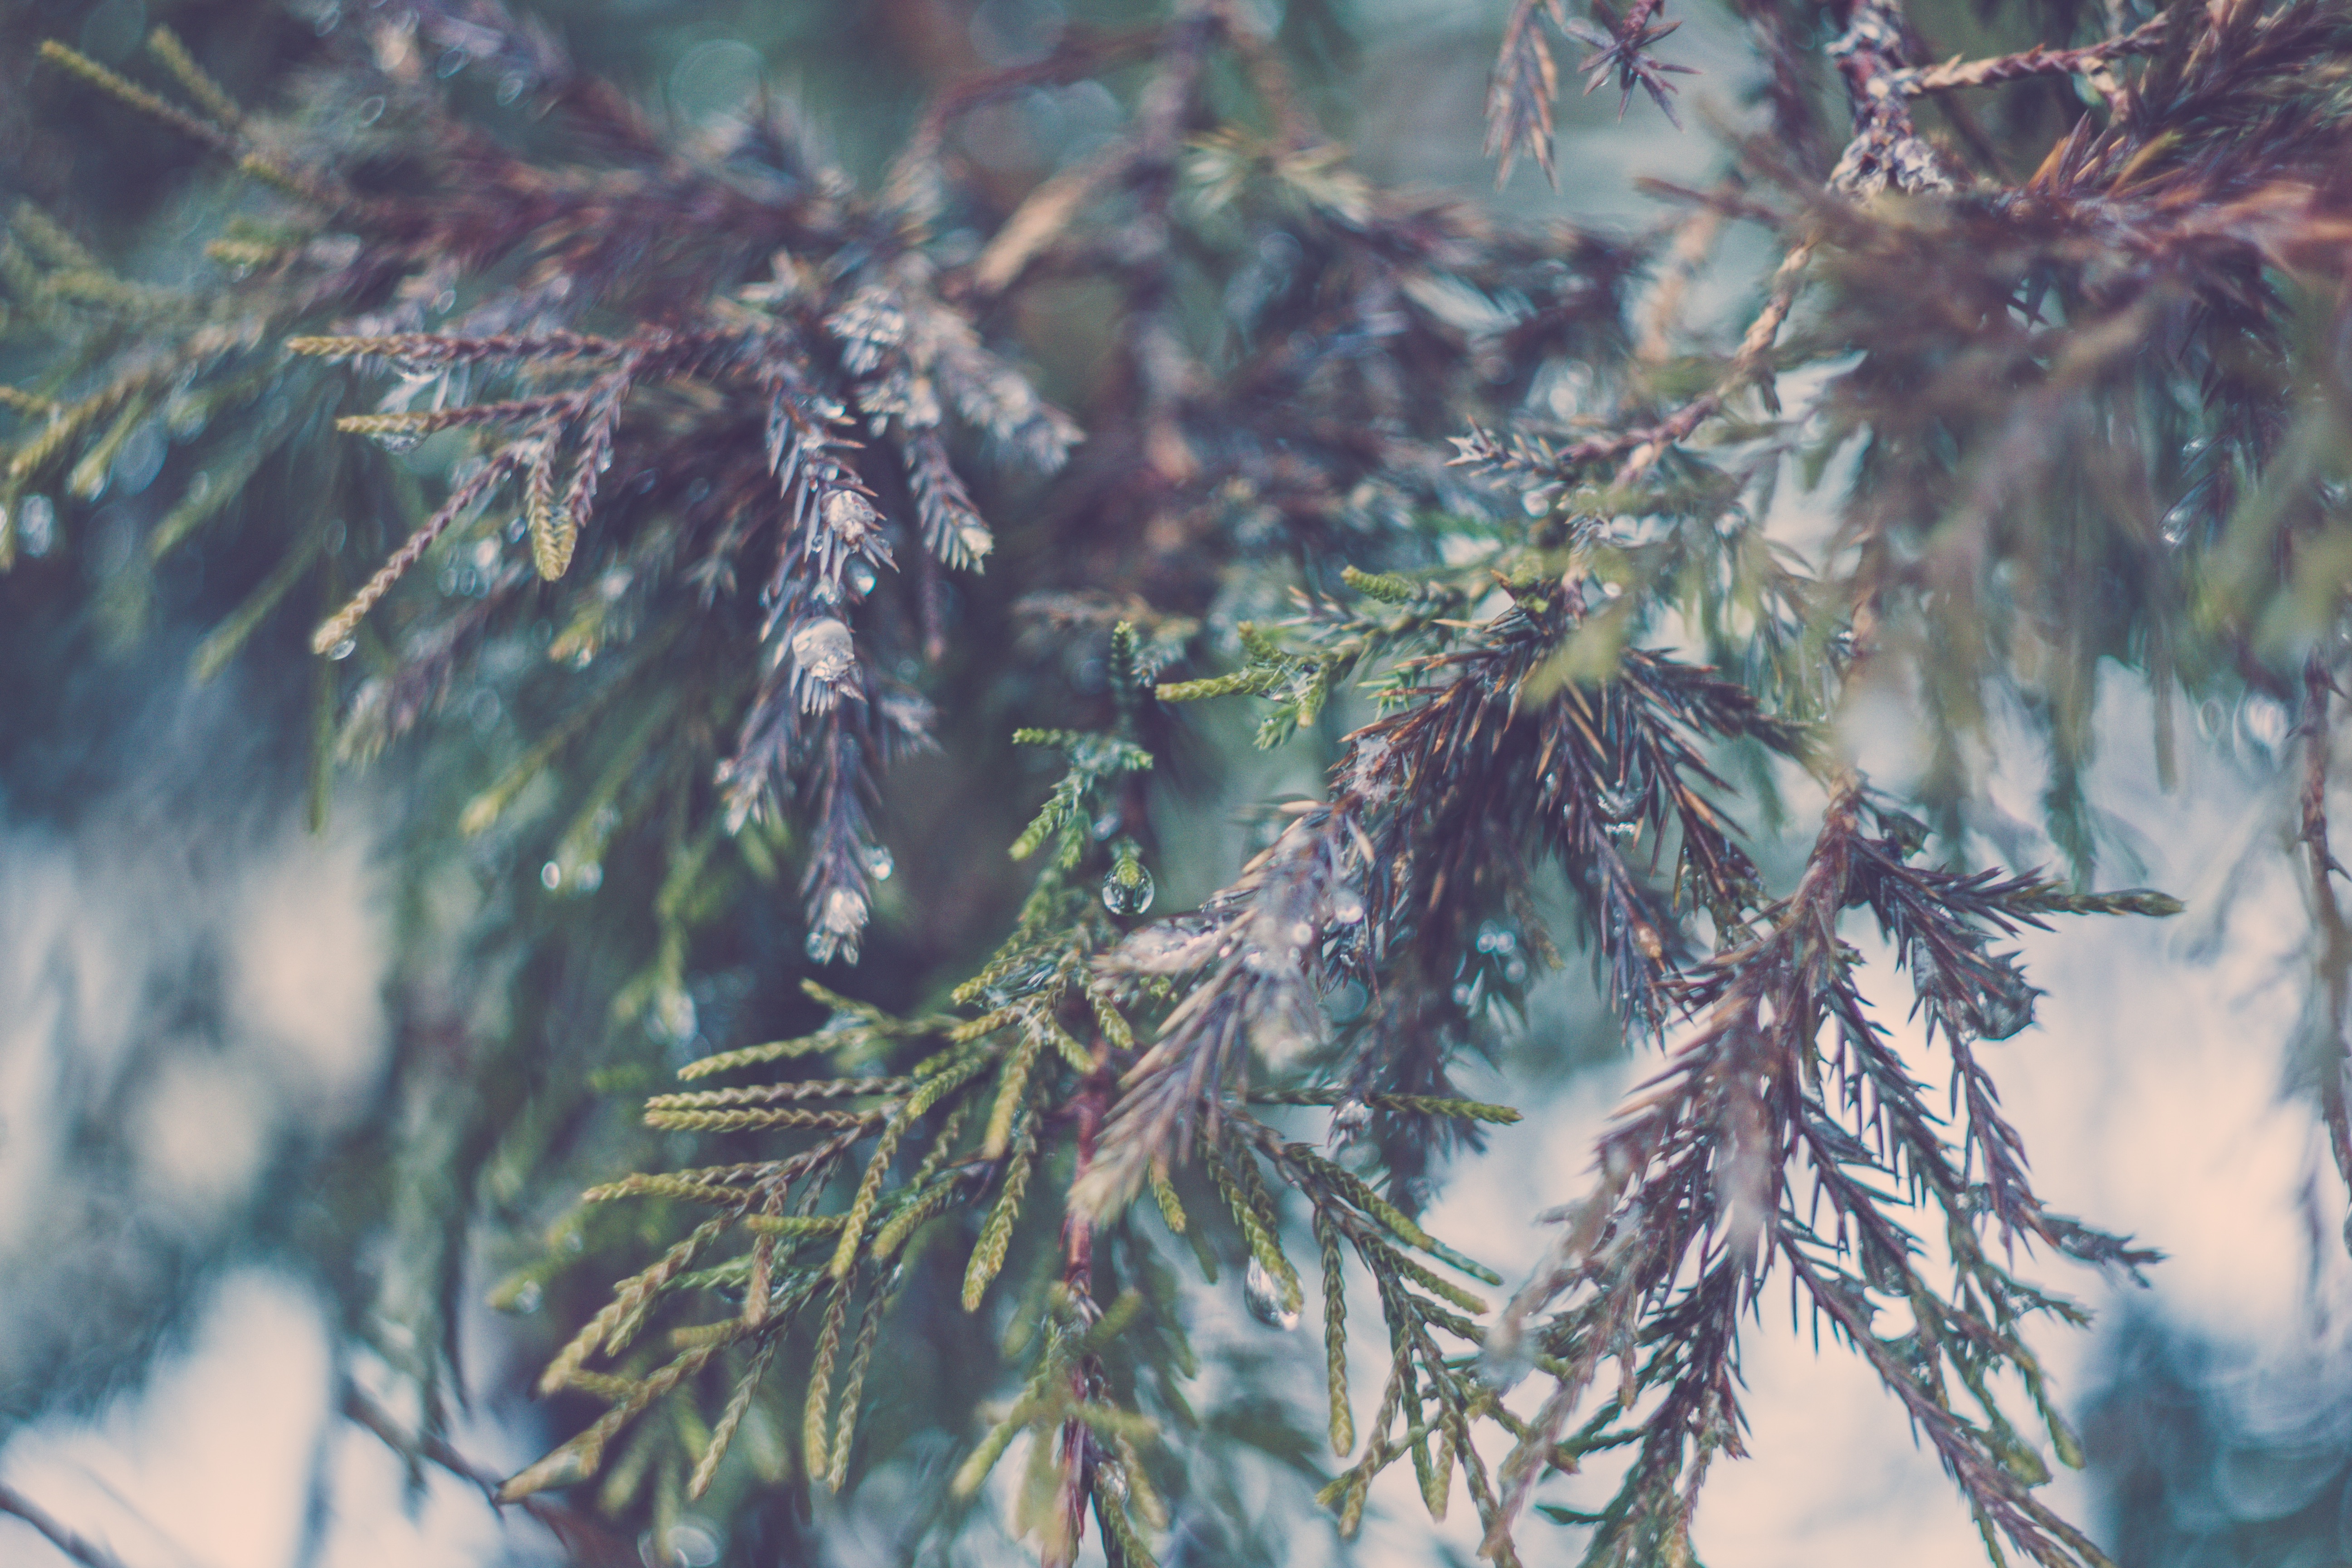
tree, nature, branch, winter, plant, leaf, flower, frost, green, flora, season, twig, spruce, woody plant, land plant